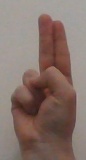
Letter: taa